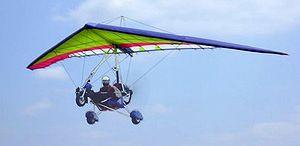
Un ULM pendulaire (Classe 2).
Un ULM est un aéronef ultra-léger muni d'un moteur dont la licence de pilotage et les conditions de navigabilité spécifiques sont simplifiées par rapport à la licence de pilote privé et la certification d'un avion. La plupart des ULM peuvent décoller et atterrir sur des distances réduites hors des aérodromes, mais les plus performants s'apparentent aux avions légers.
Un pendulaire est un aéronef ultra-léger motorisé ou un planeur ultra léger à motorisation auxiliaire qui se pilote par déplacement du centre de gravité.
Cuisery est une commune française située dans le département de Saône-et-Loire en région Bourgogne-Franche-Comté.